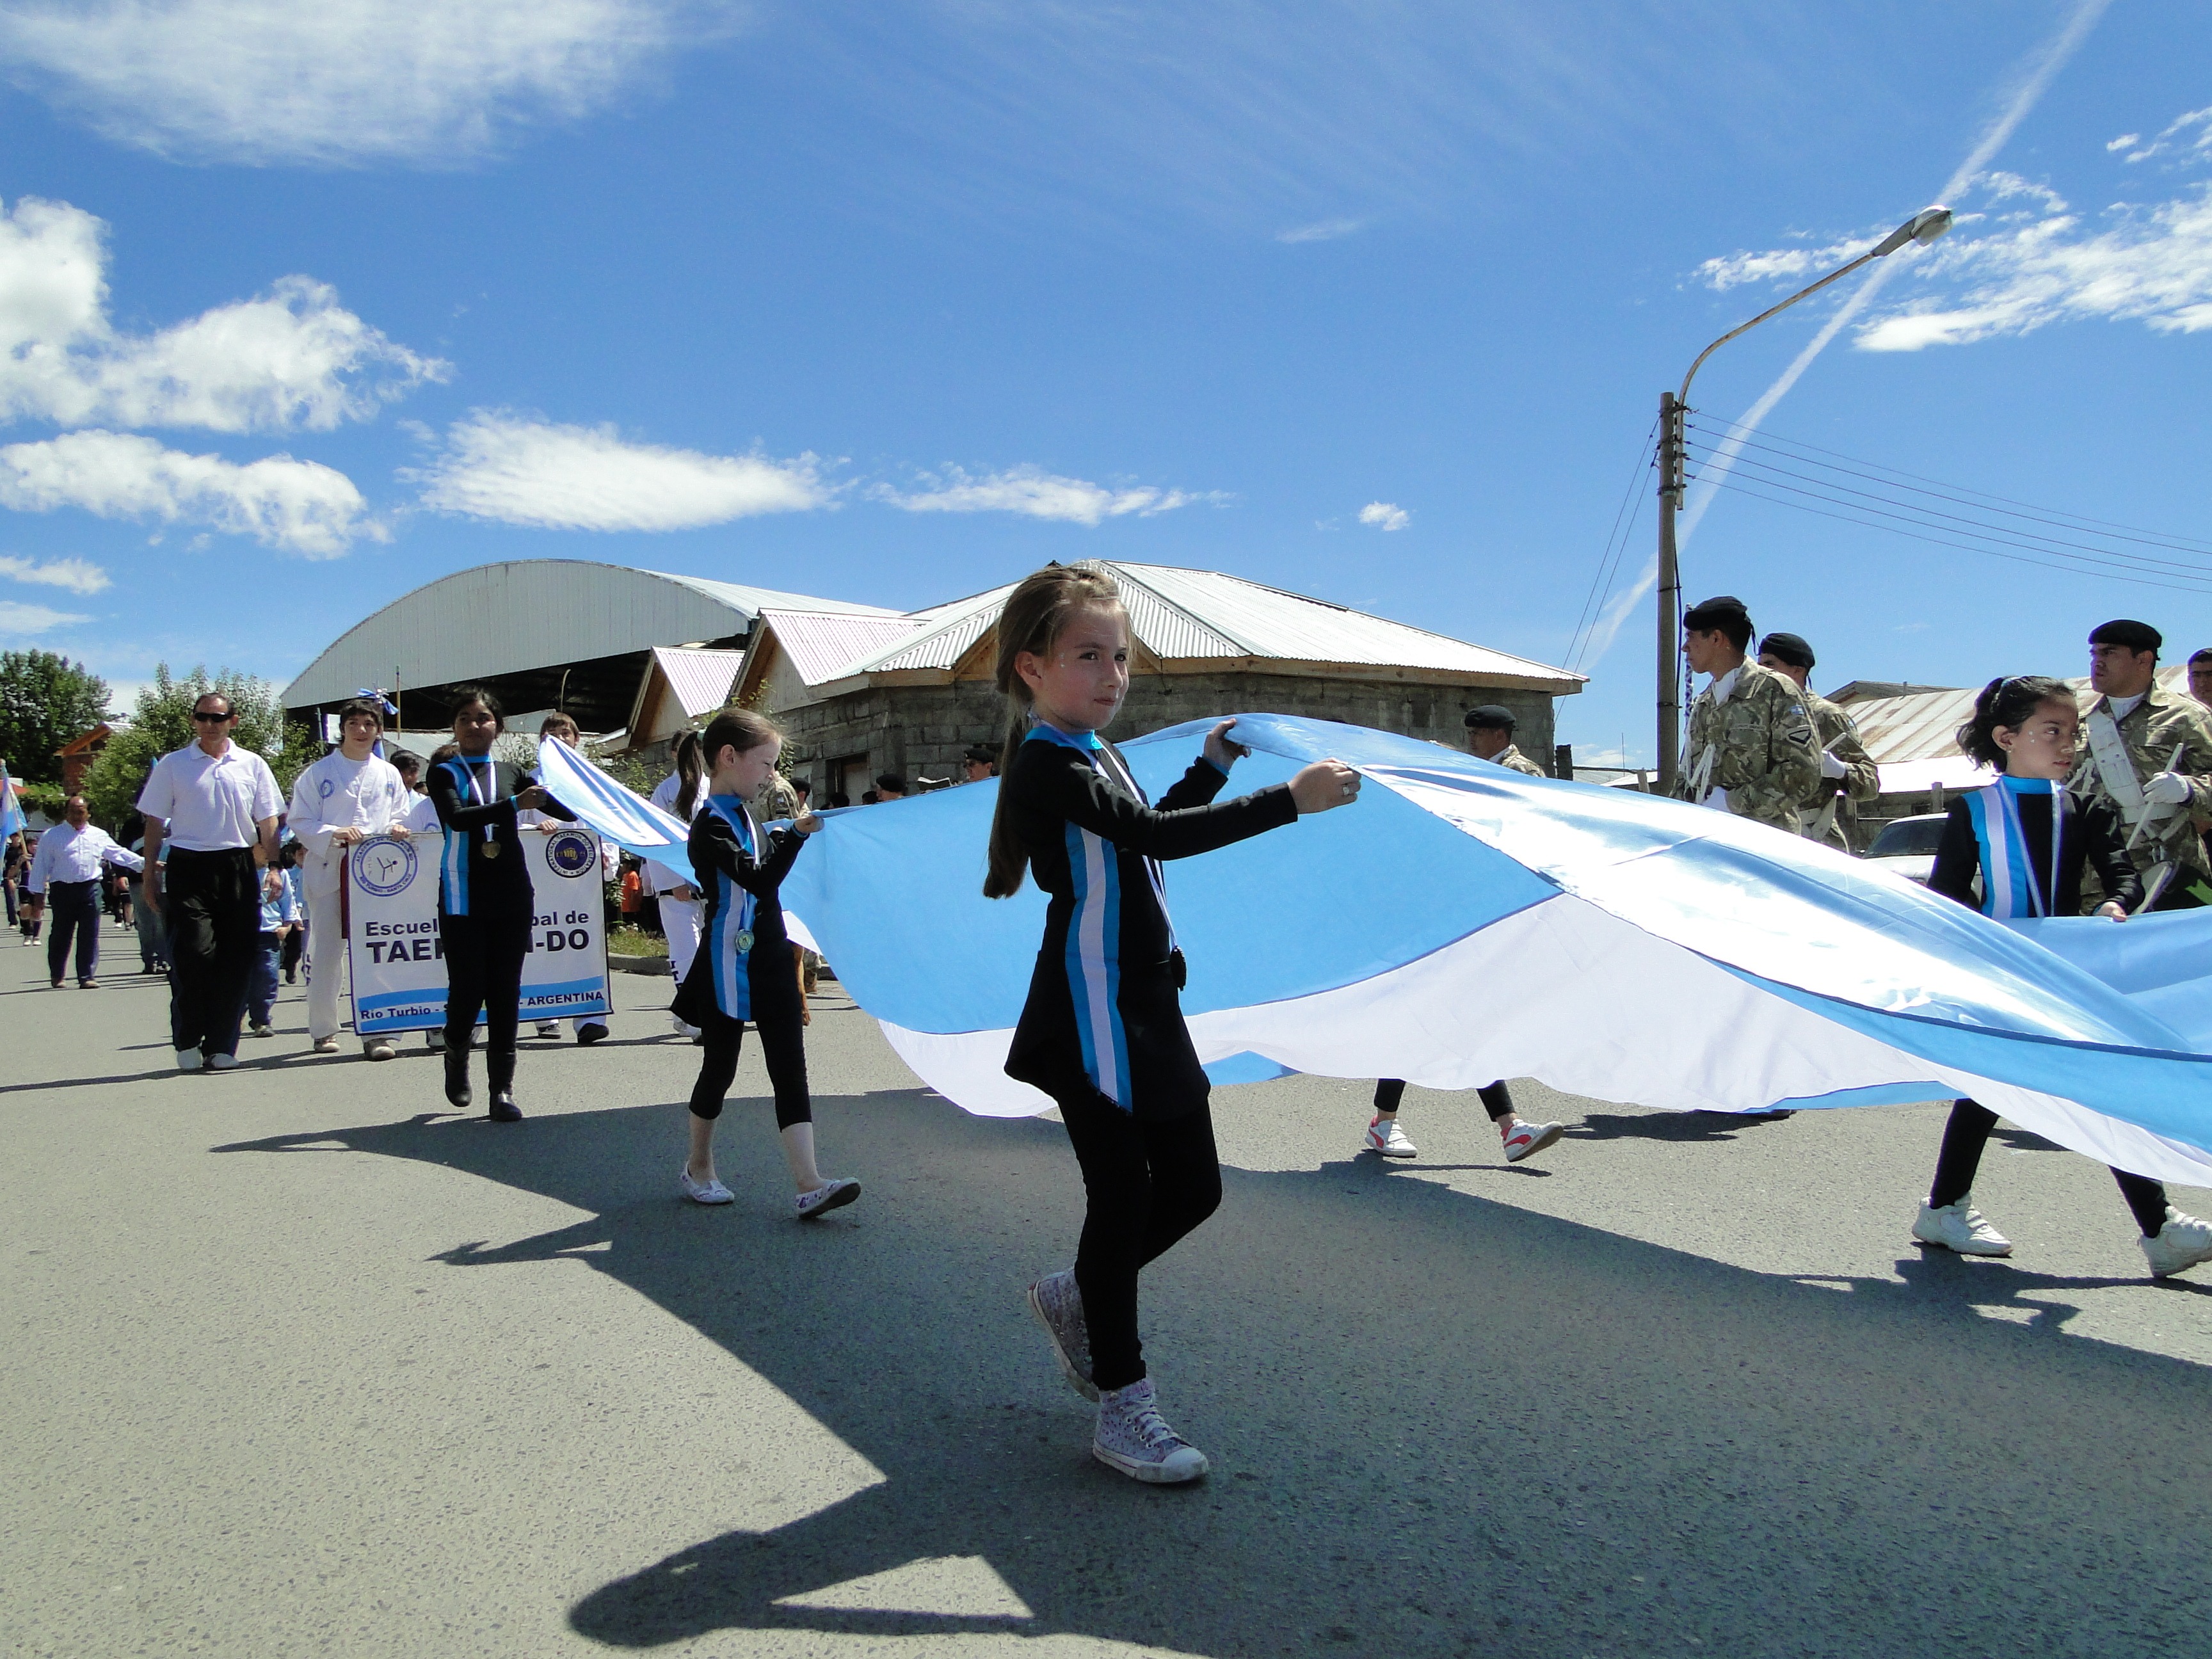
flag, parade, sports, argentina, atmosphere of earth